Martyrs' Day (India)

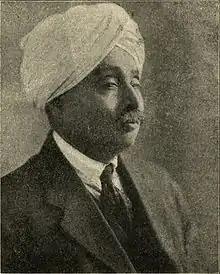
Odisha observes 17 November as Martyrs' Day in honour of independence leader Lala Lajpat Rai

Odisha observes 17 November, the death anniversary of Lala Lajpat Rai (1864–1927), the "Lion of Punjab, a leader in the Indian fight for freedom from the British Raj.